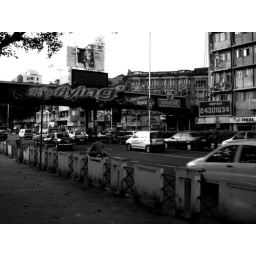
bridge over street